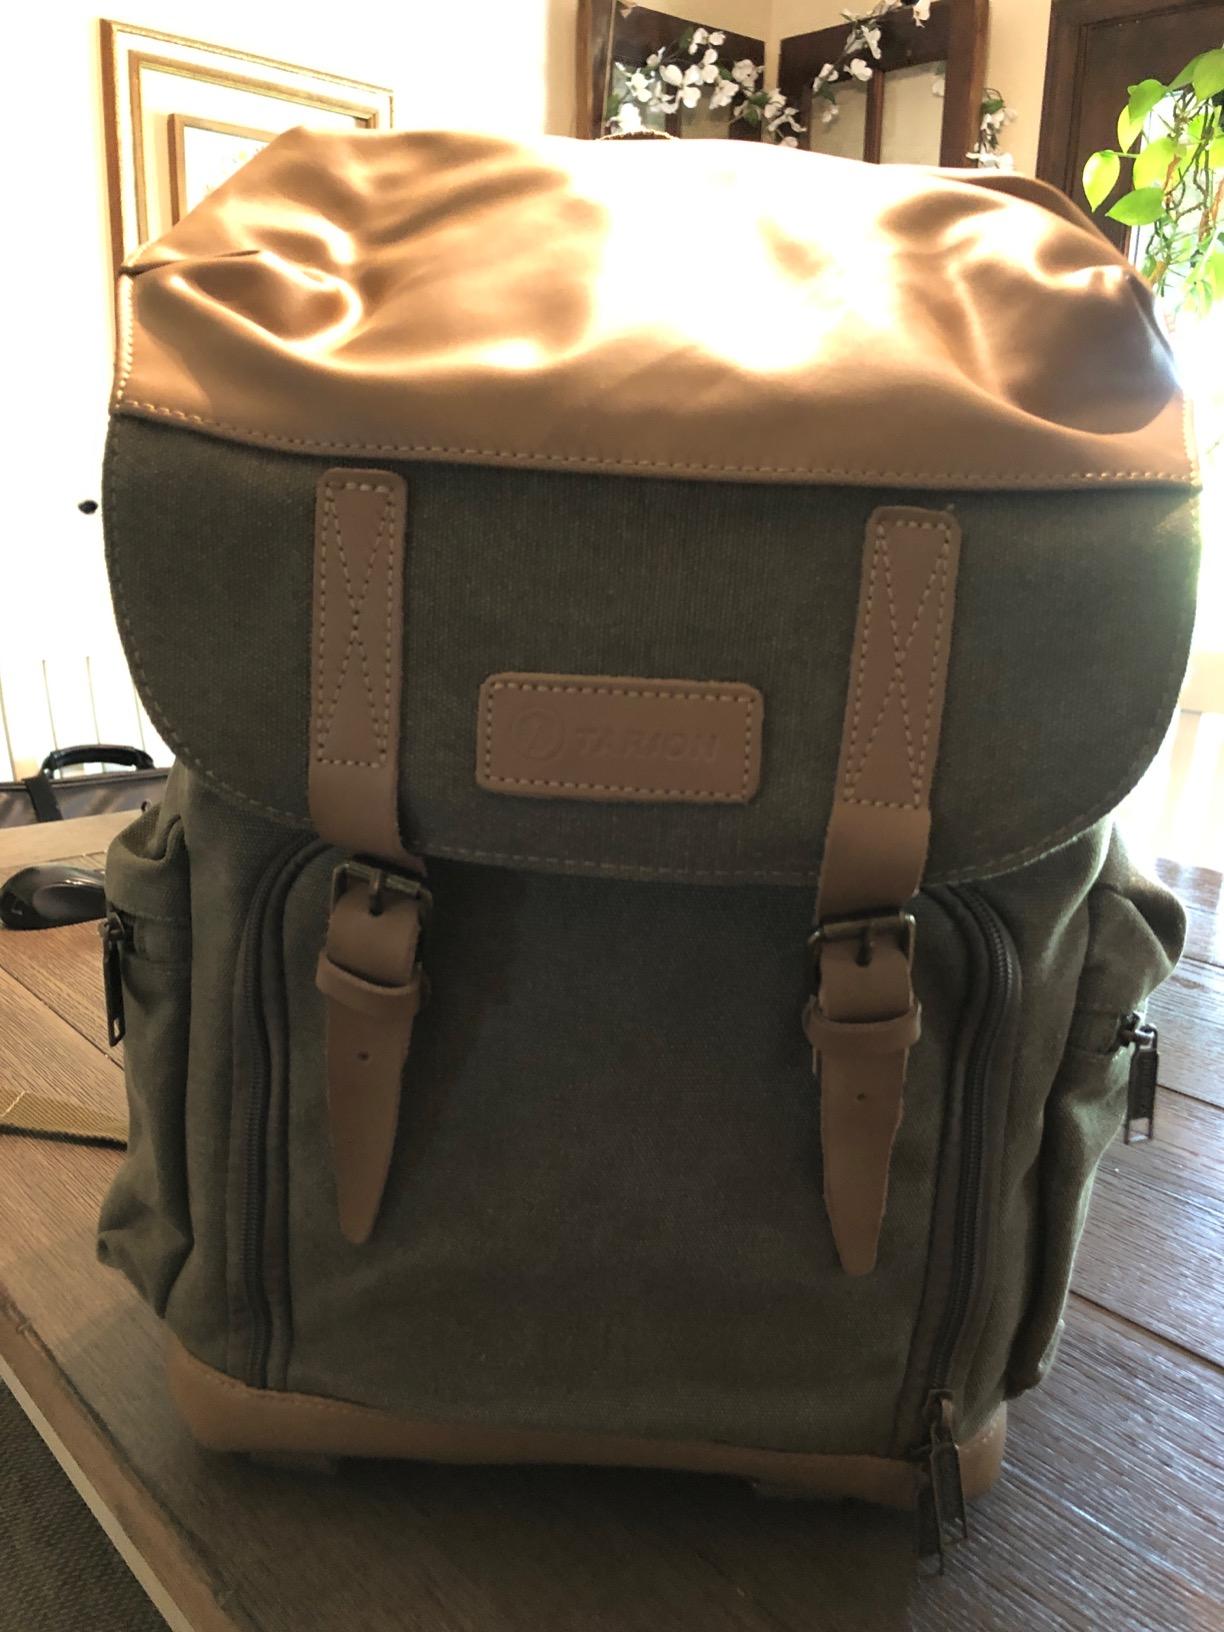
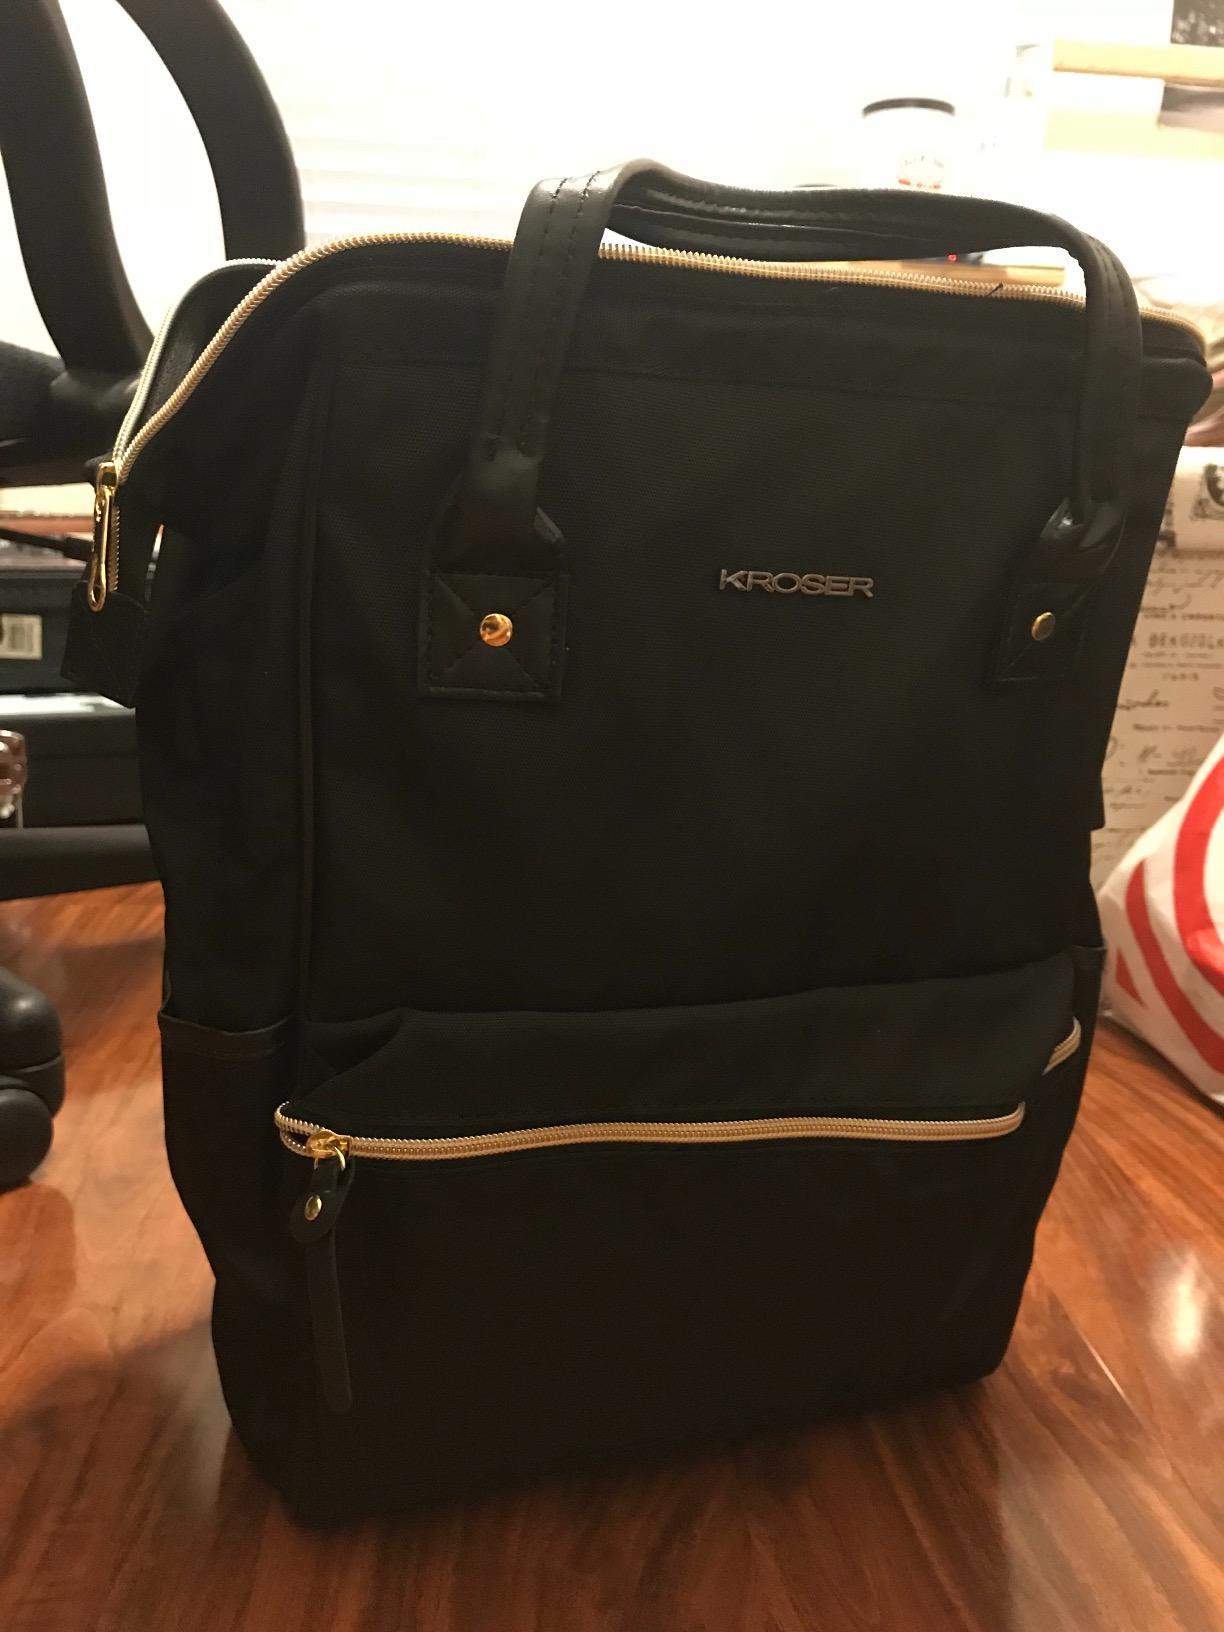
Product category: bag
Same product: no